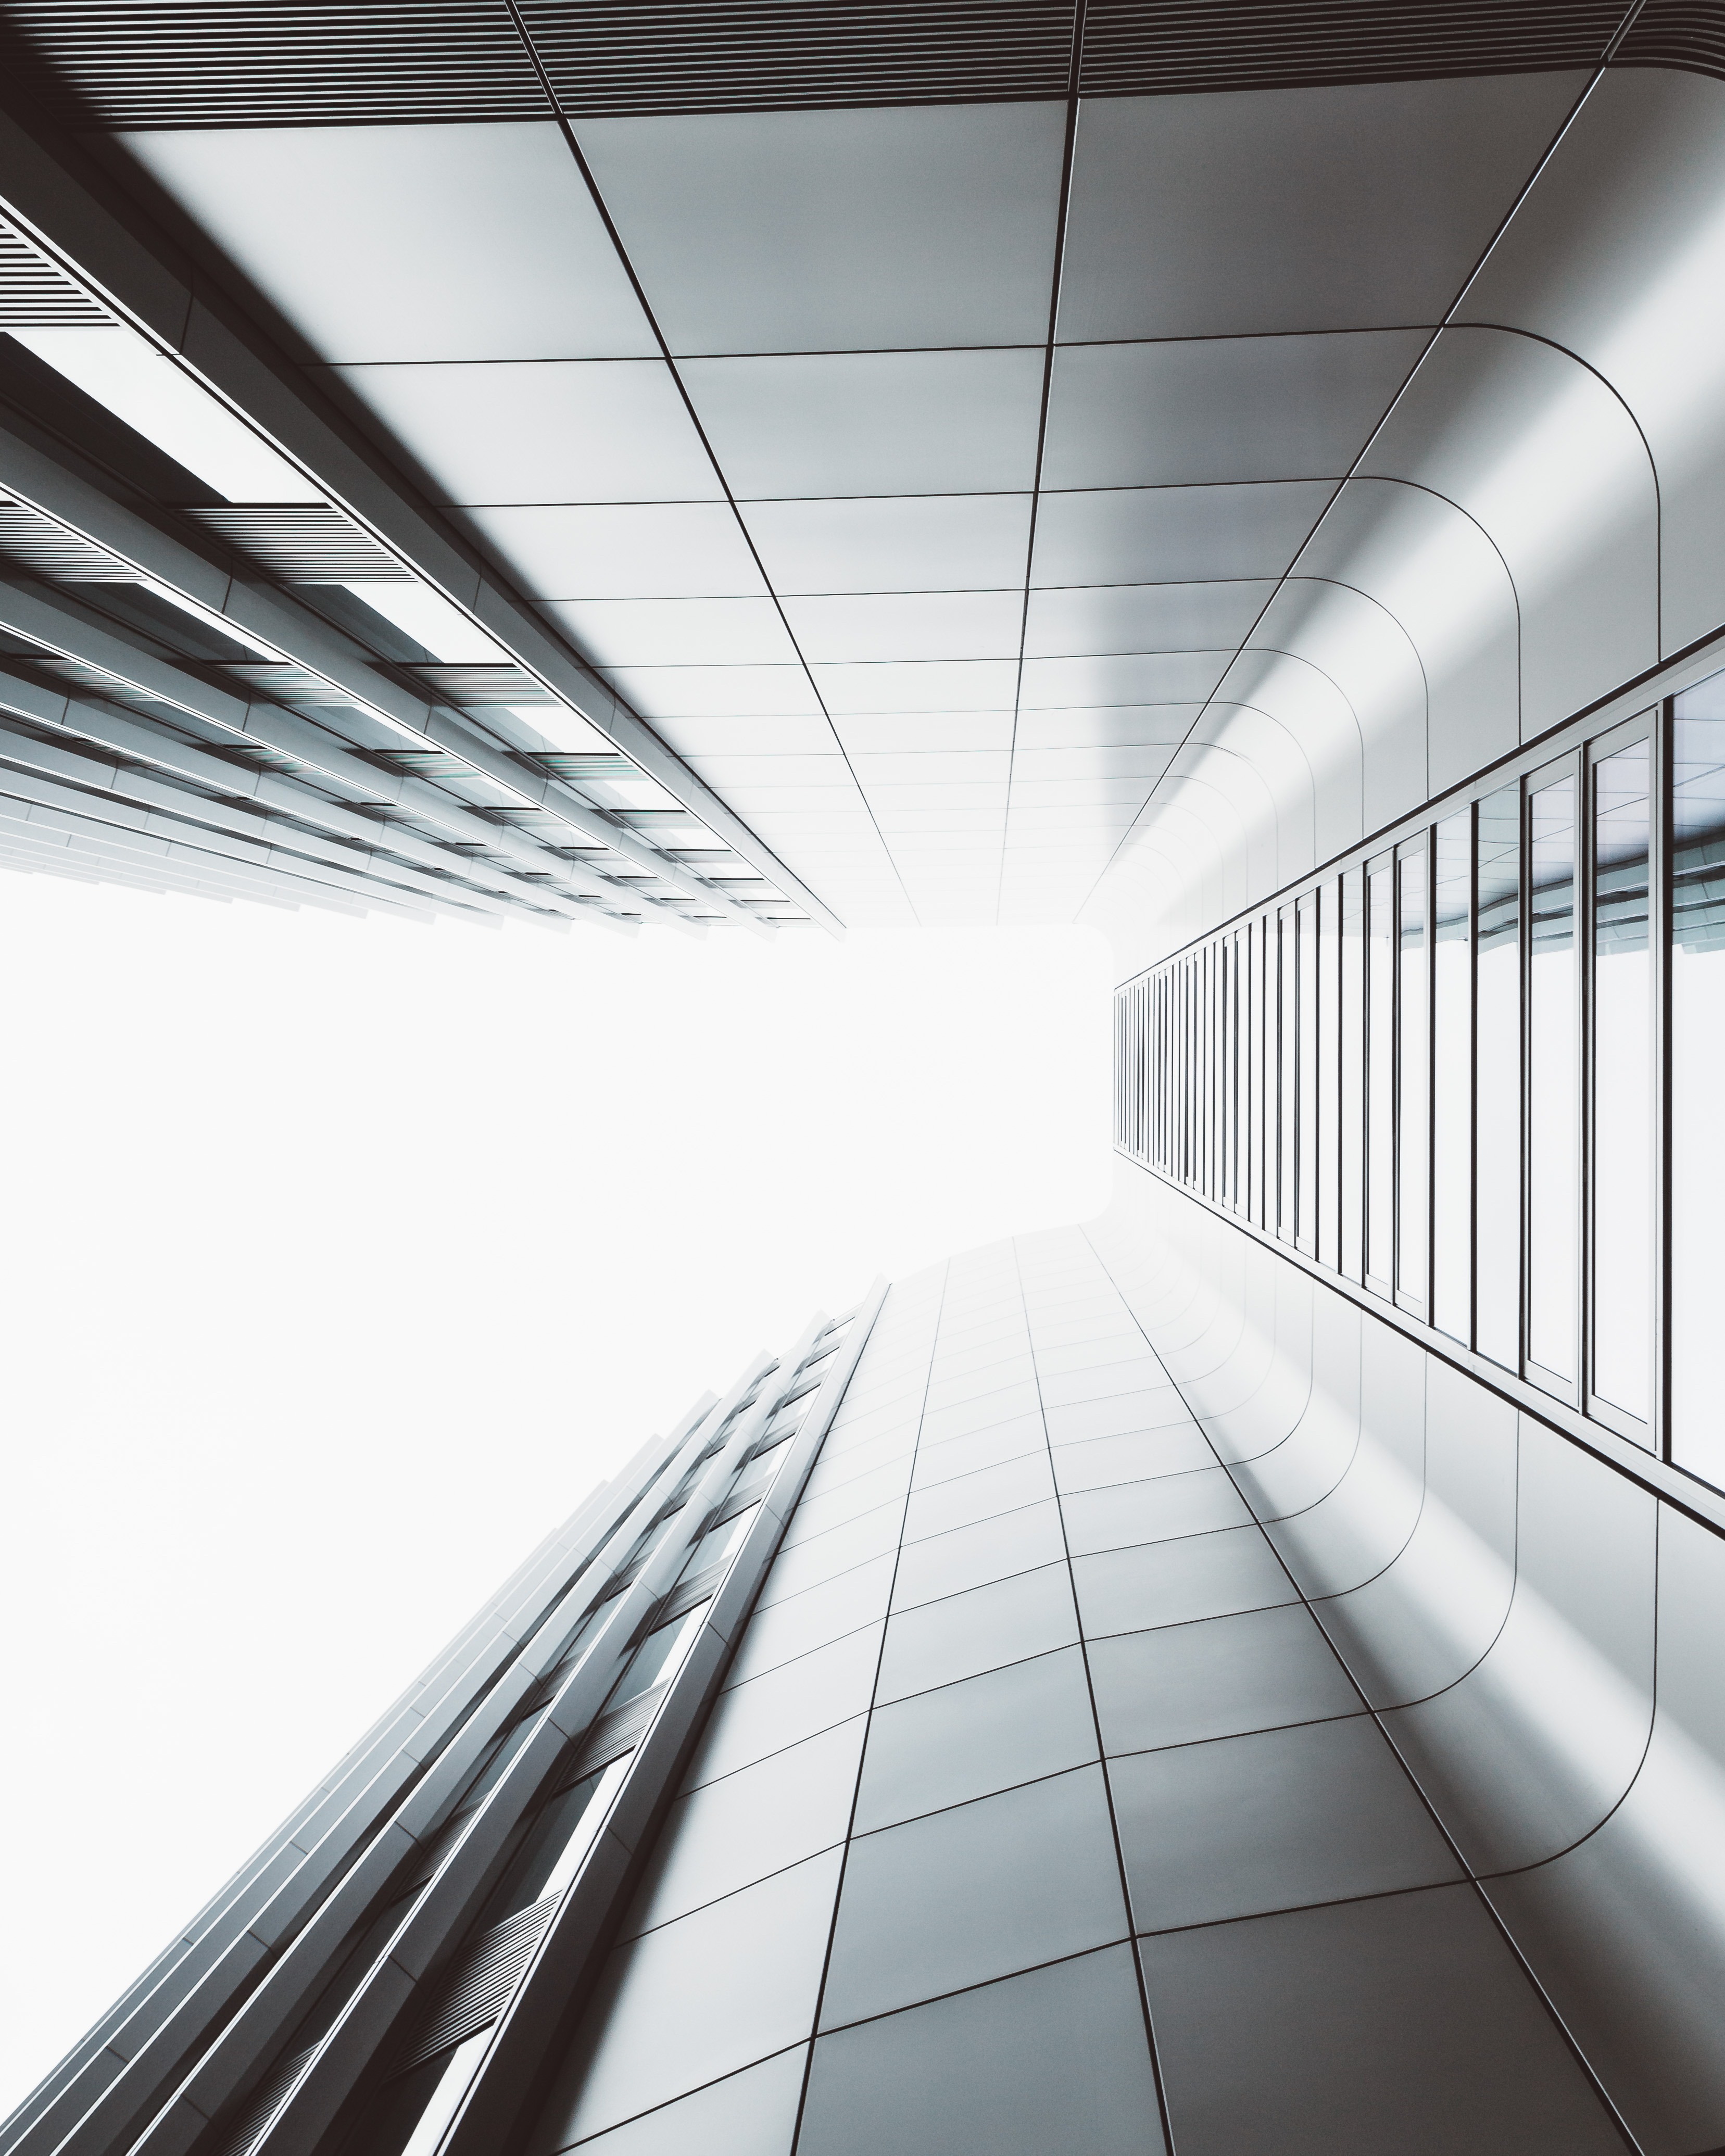
architecture, skyscraper, ceiling, line, facade, monochrome, interior design, design, symmetry, shape, headquarters, daylighting